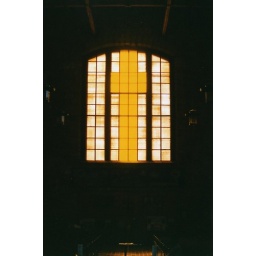
stained glass window above alter